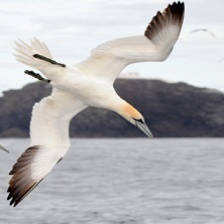
Species: NORTHERN GANNET
Scientific name: MORUS BASSANUS